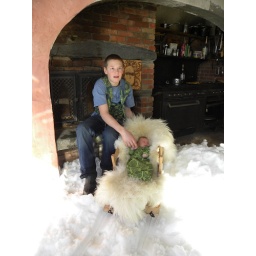
boys in green